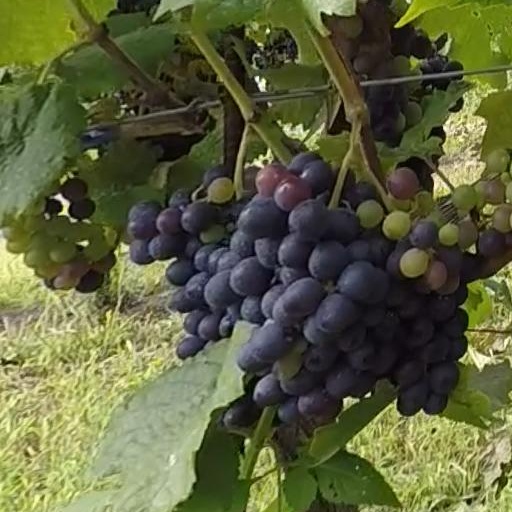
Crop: grape